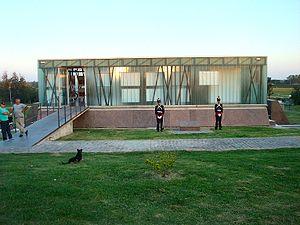
Las Piedras est une ville et une municipalité située dans le département de Canelones dans le sud de l'Uruguay.